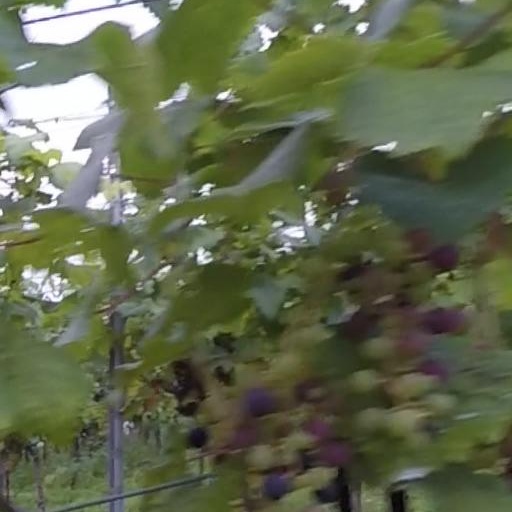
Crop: grape